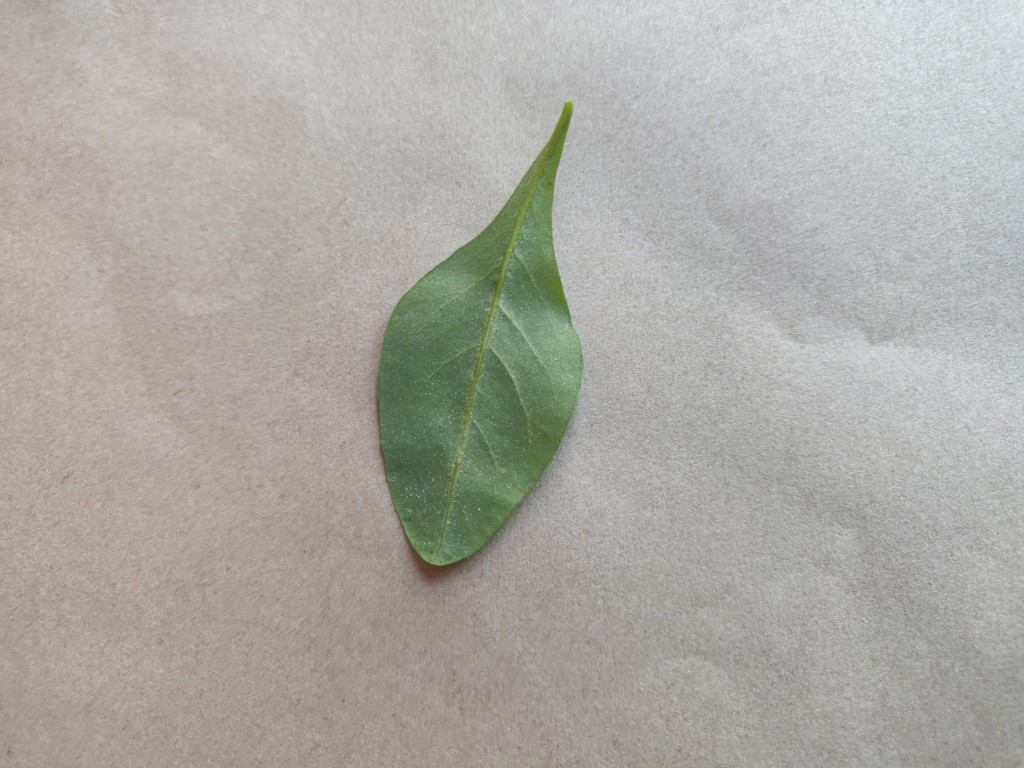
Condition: Healthy
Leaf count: single
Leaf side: back